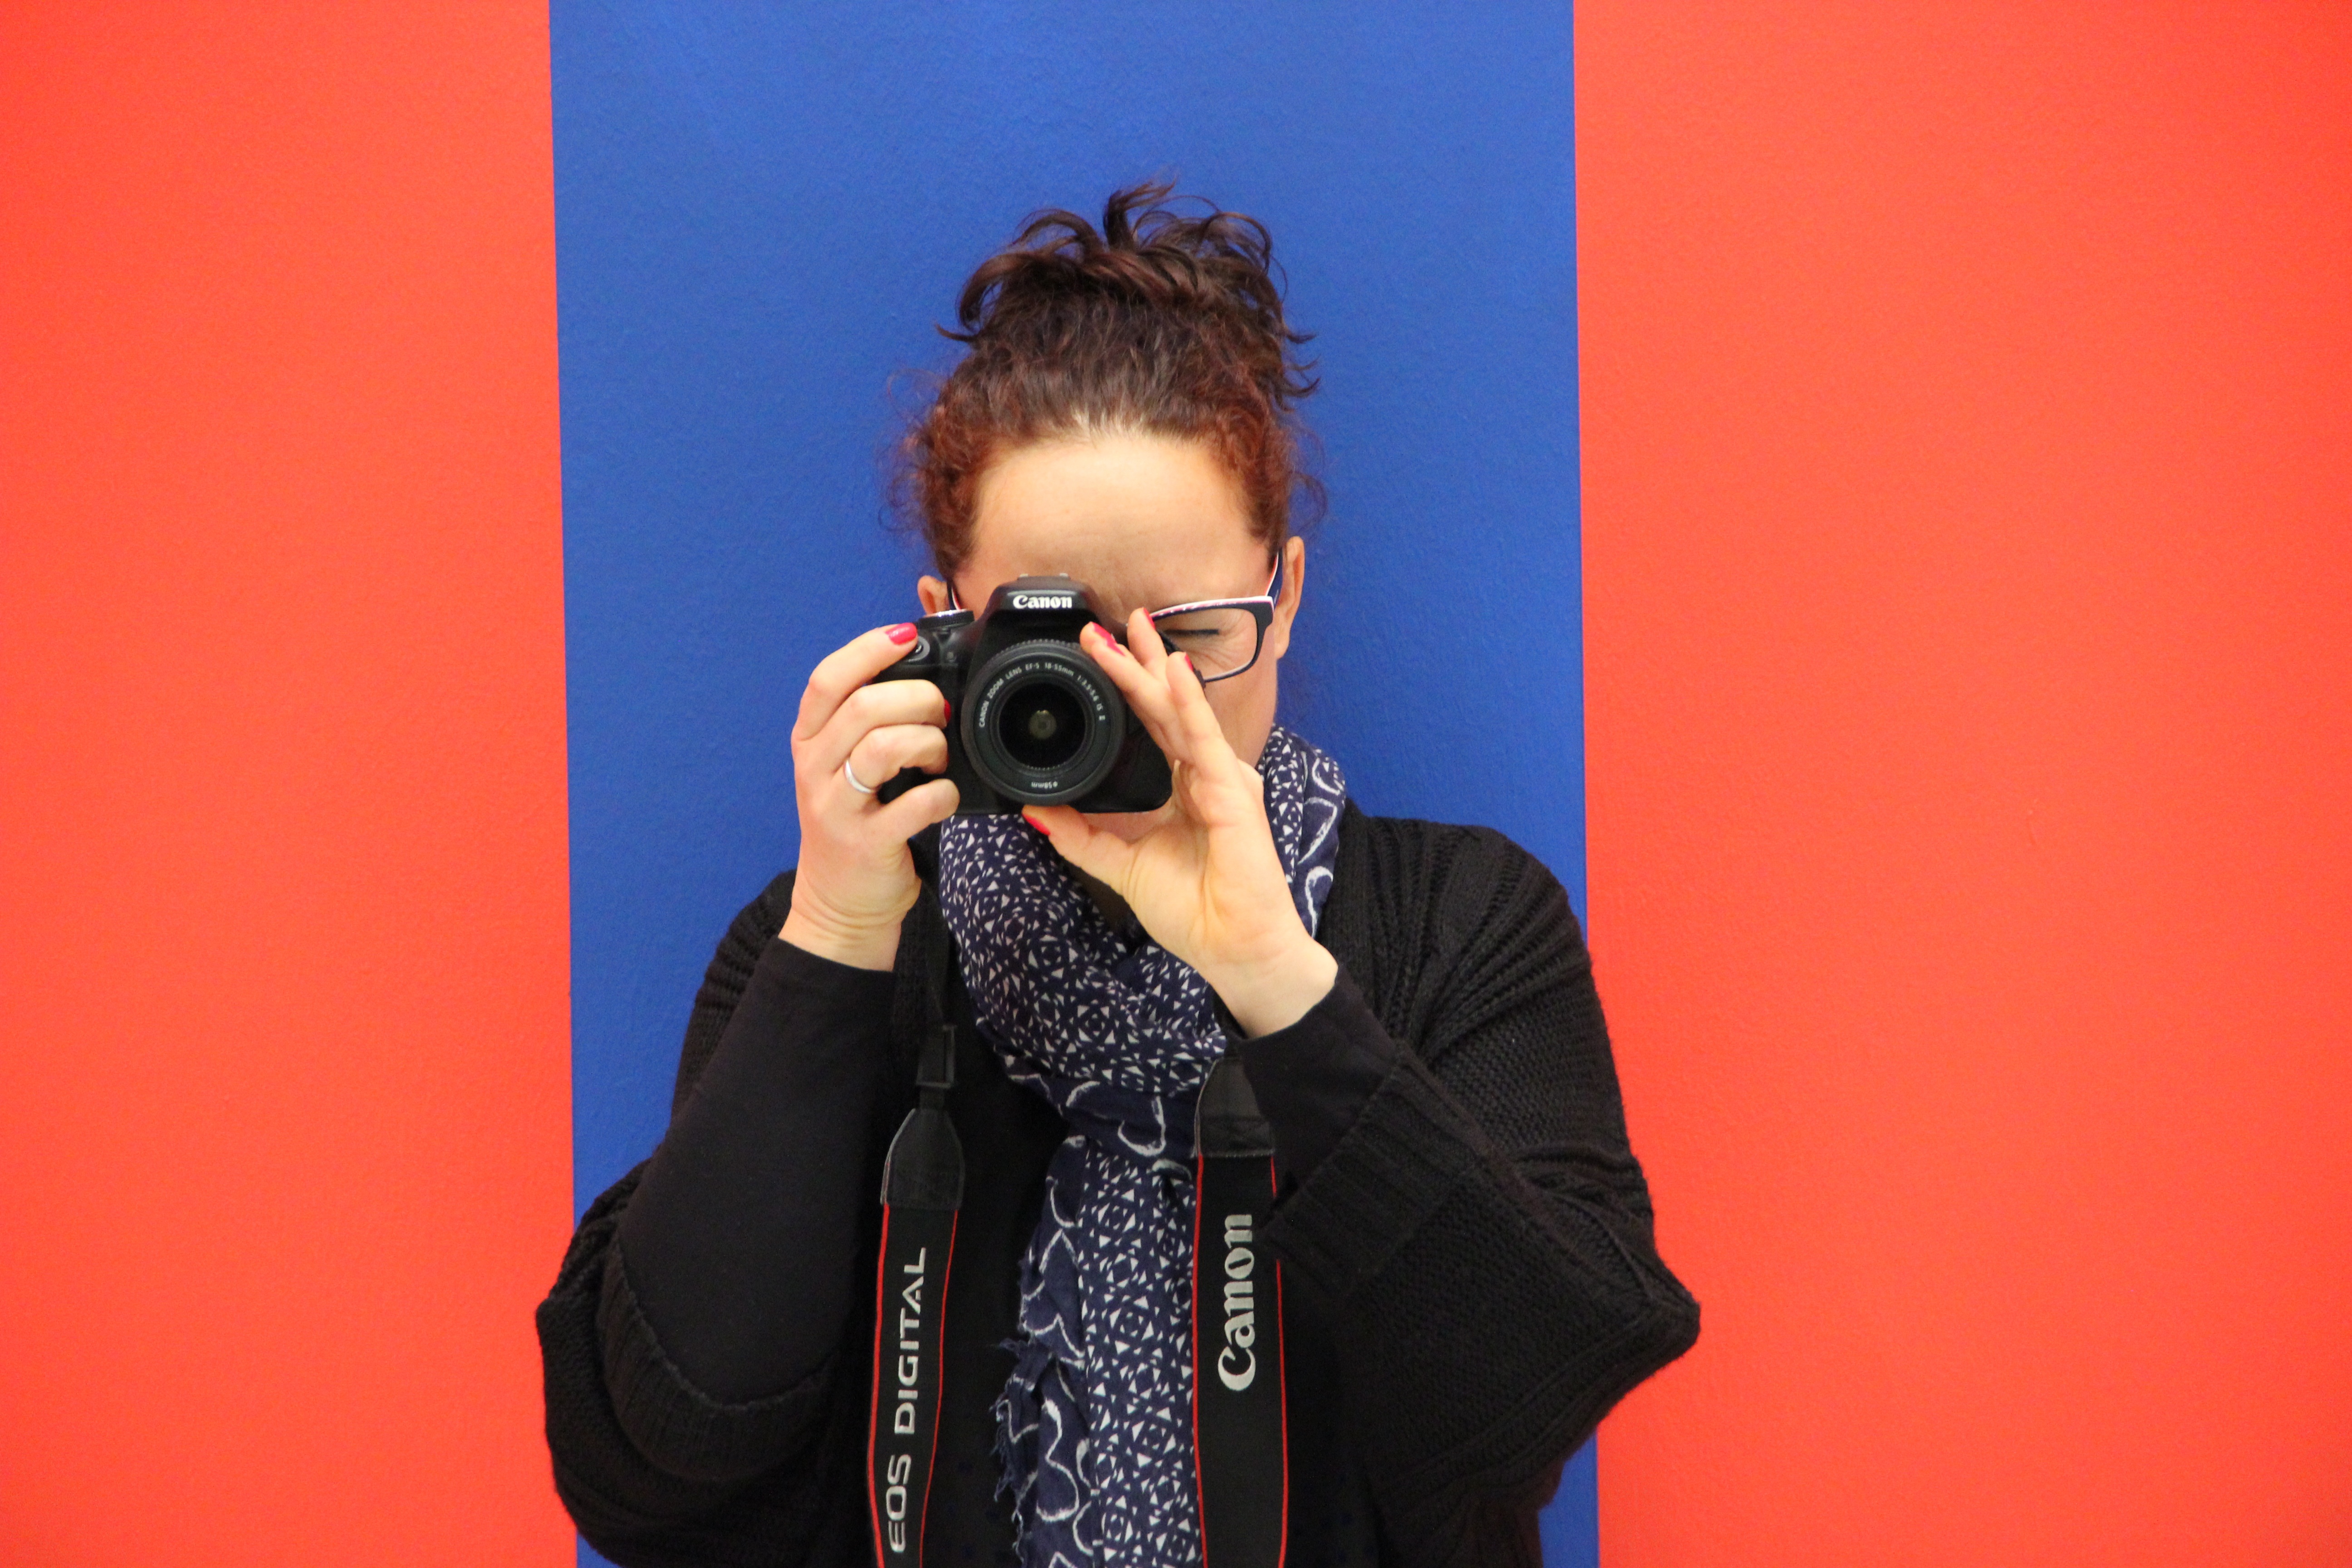
music, camera, photographer, singer, red, color, blue, hairstyle, recording, performance, singing, photograph, entertainment, zoom lens, singer songwriter, facial hair